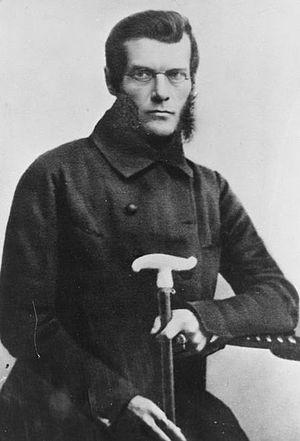
Ivan Vassiliévitch Kireïevski est un philosophe, critique littéraire et journaliste russe.